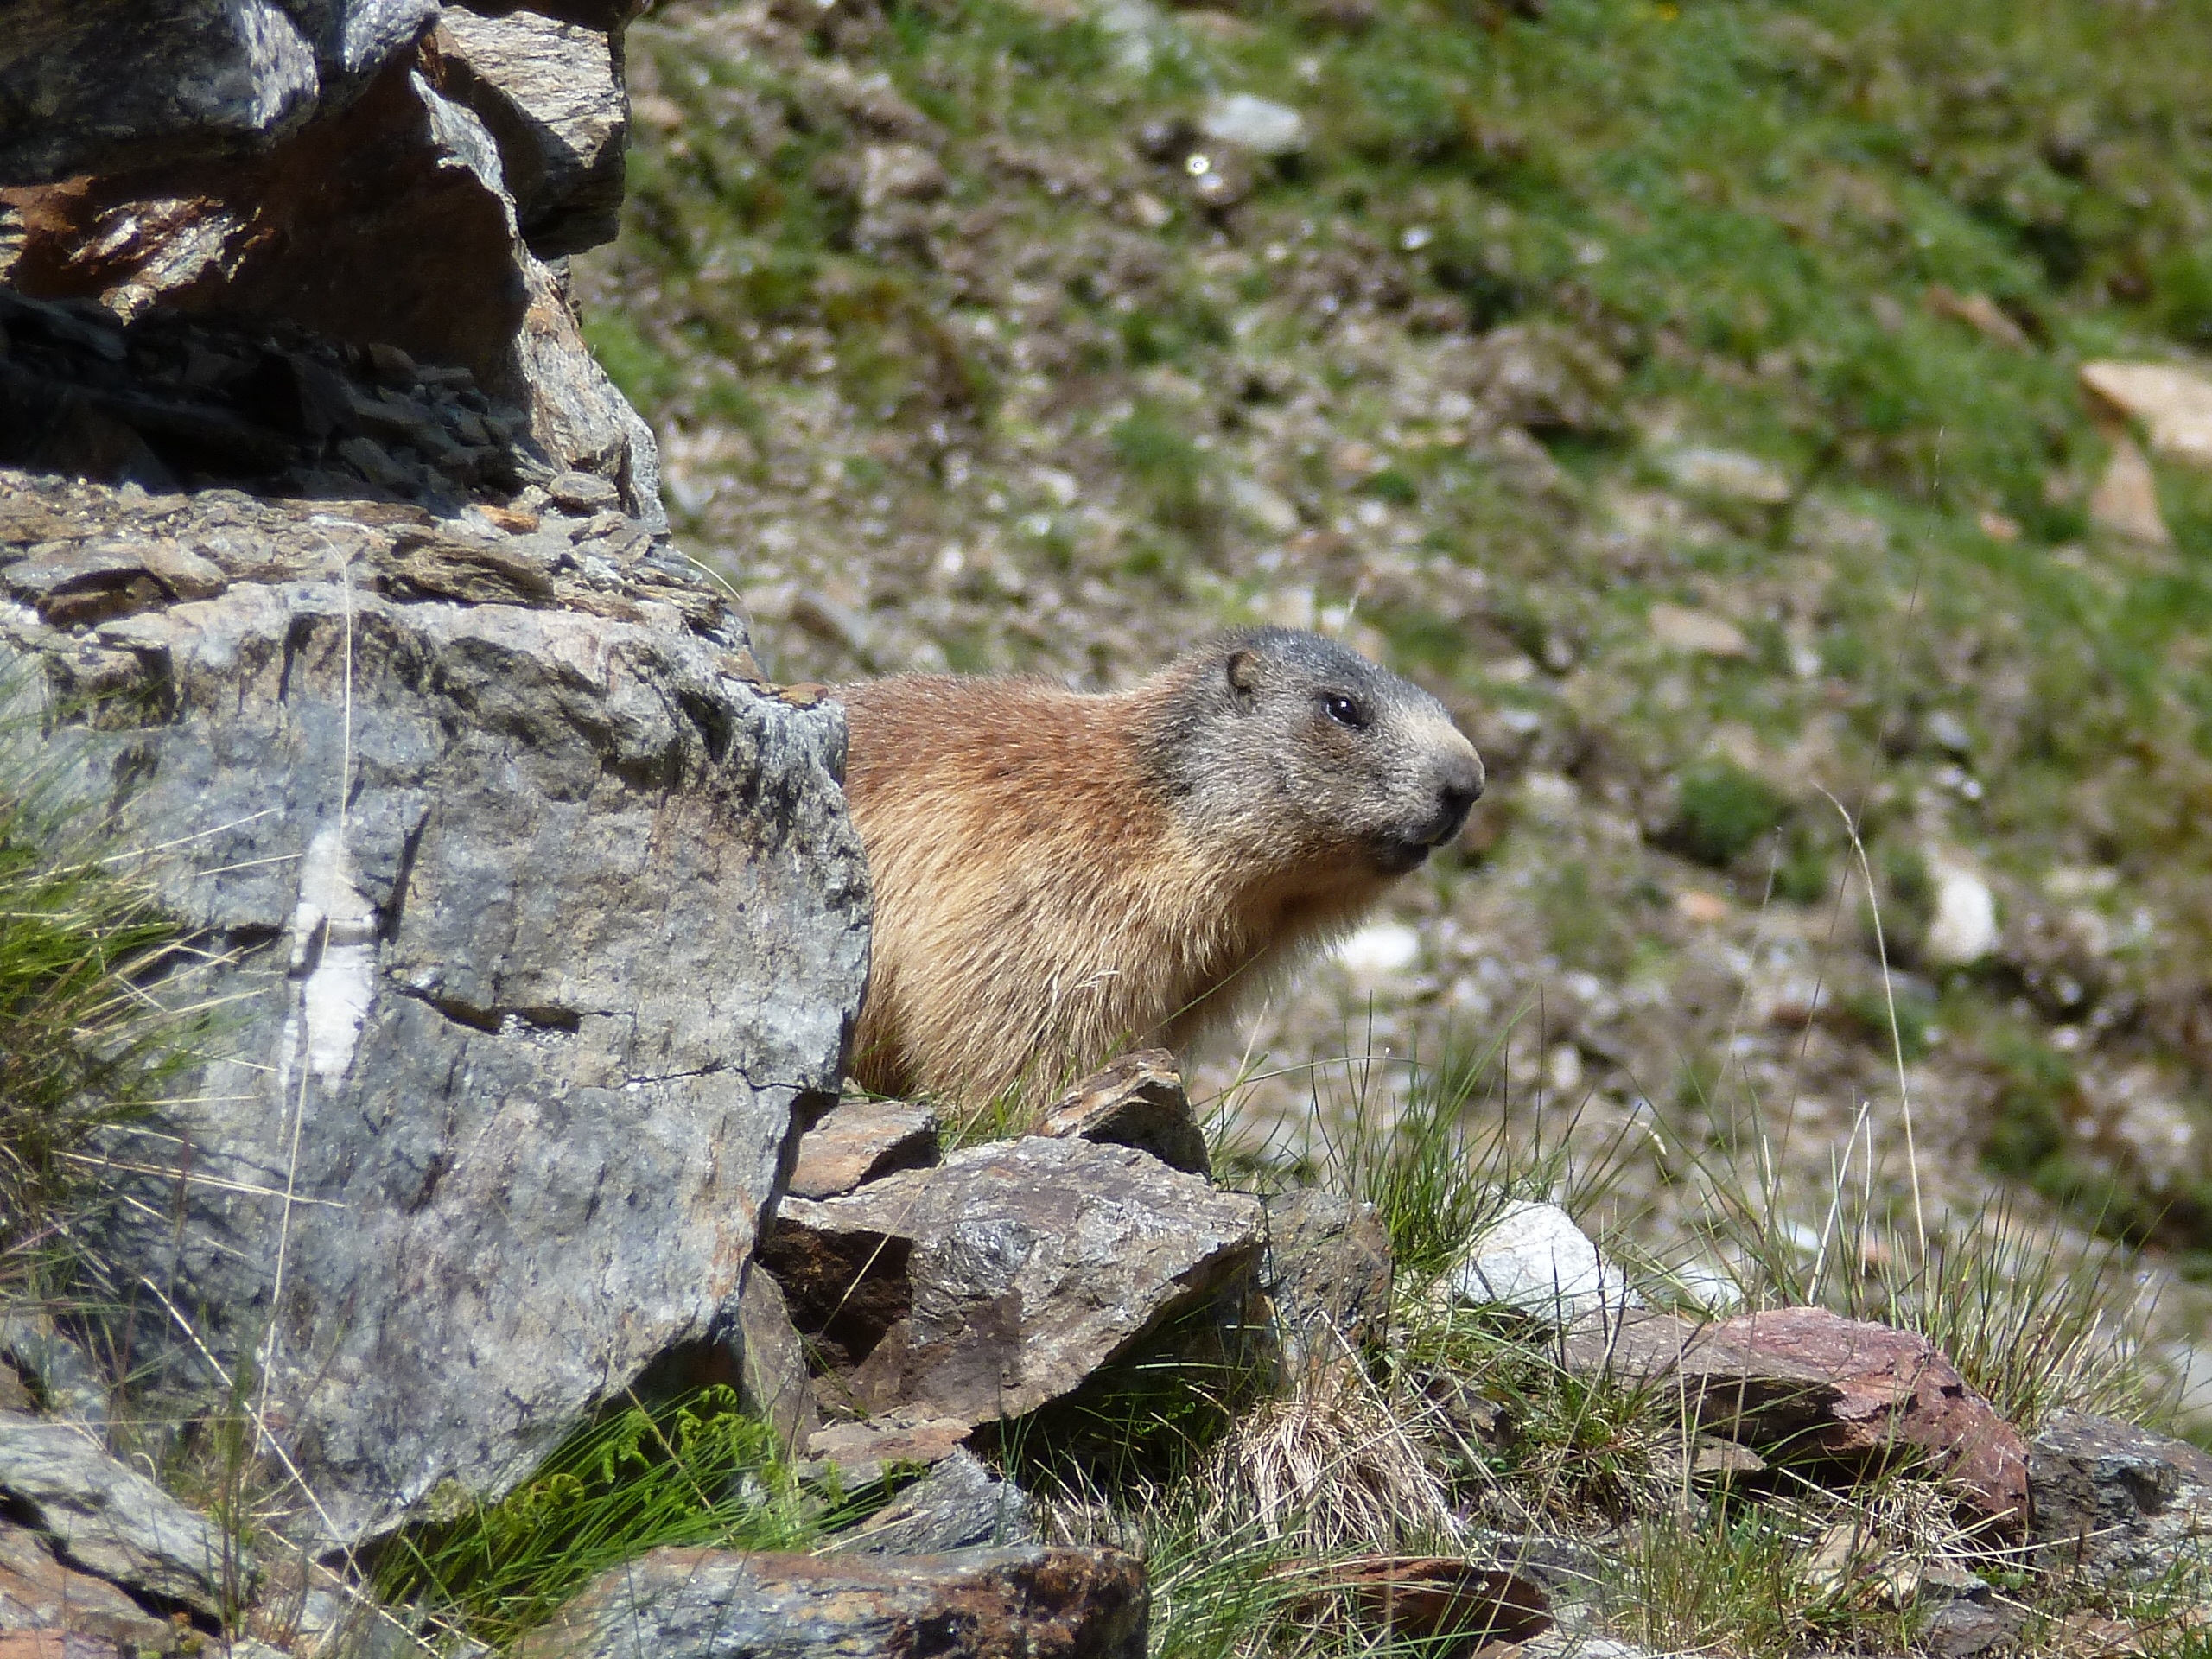
nature, wildlife, mammal, squirrel, rodent, fauna, mountains, vertebrate, chipmunk, curious, marmot, south tyrol, prairie dog, fox squirrel